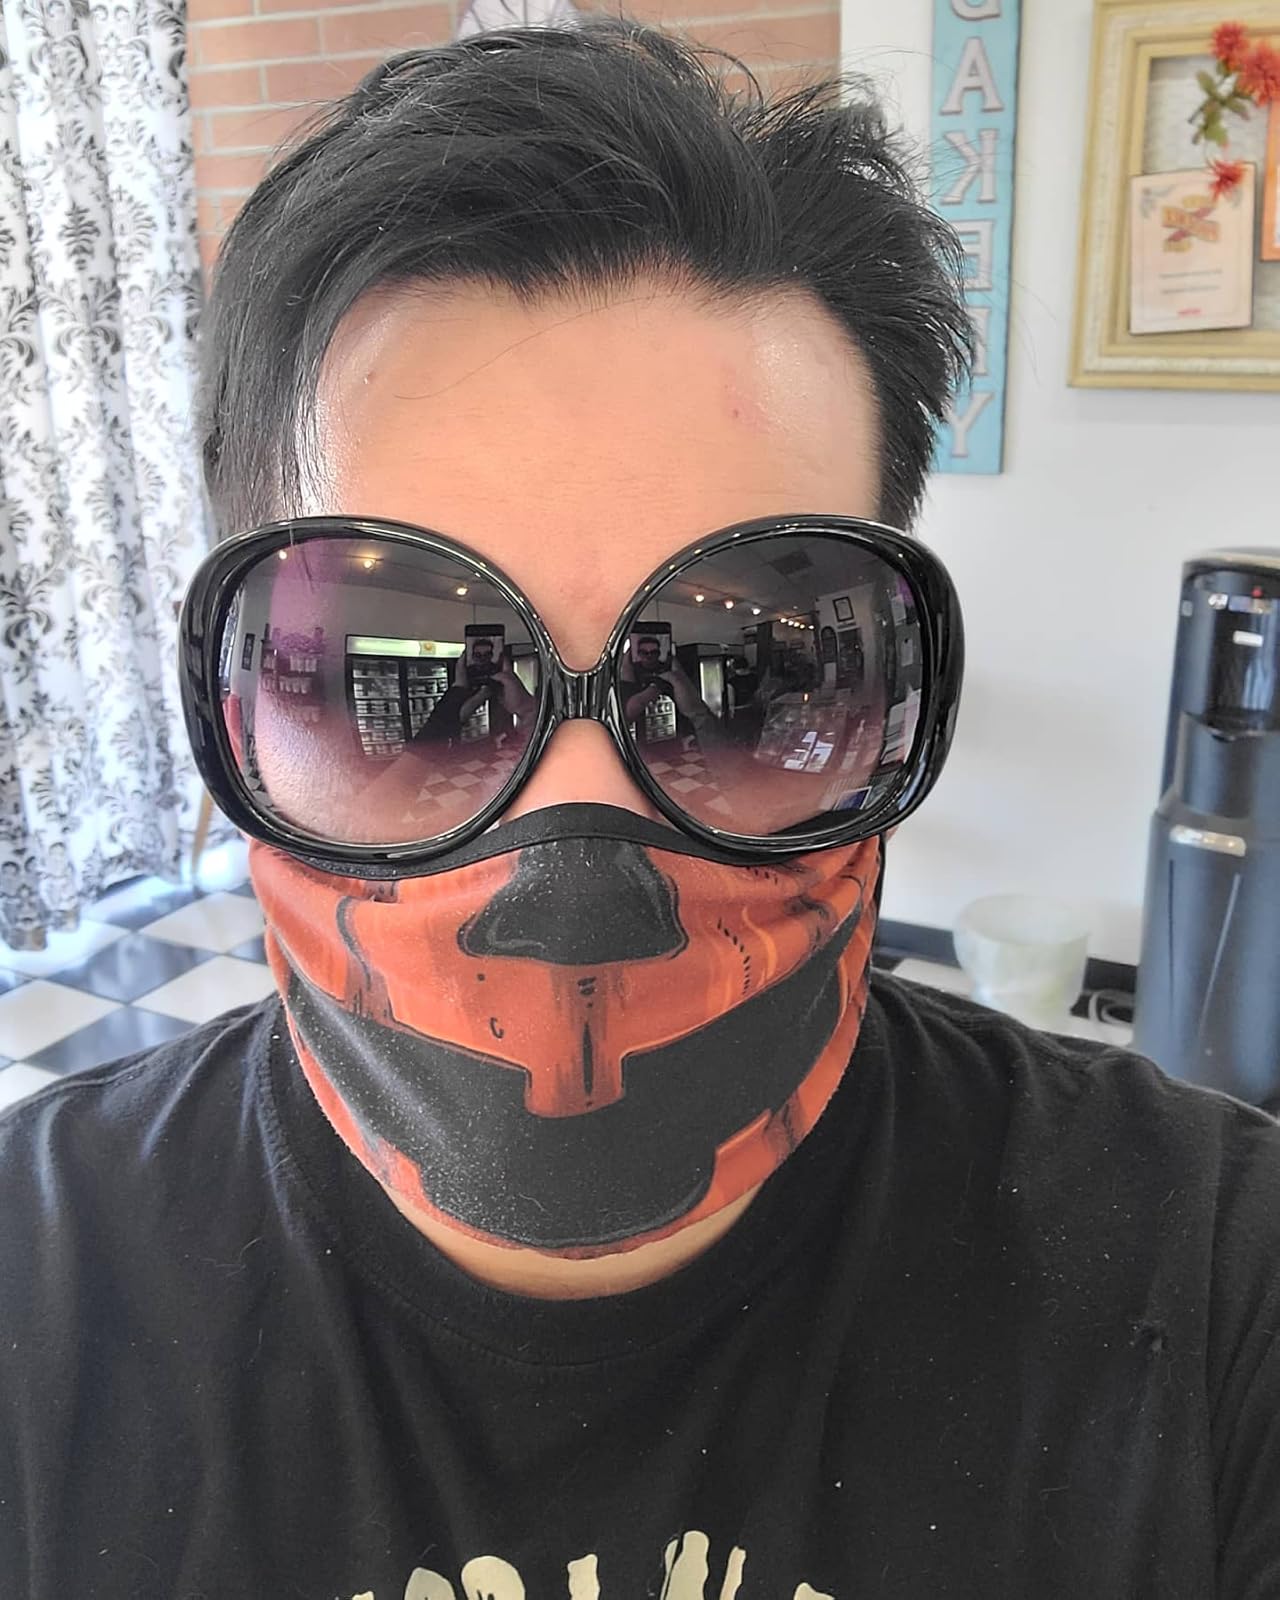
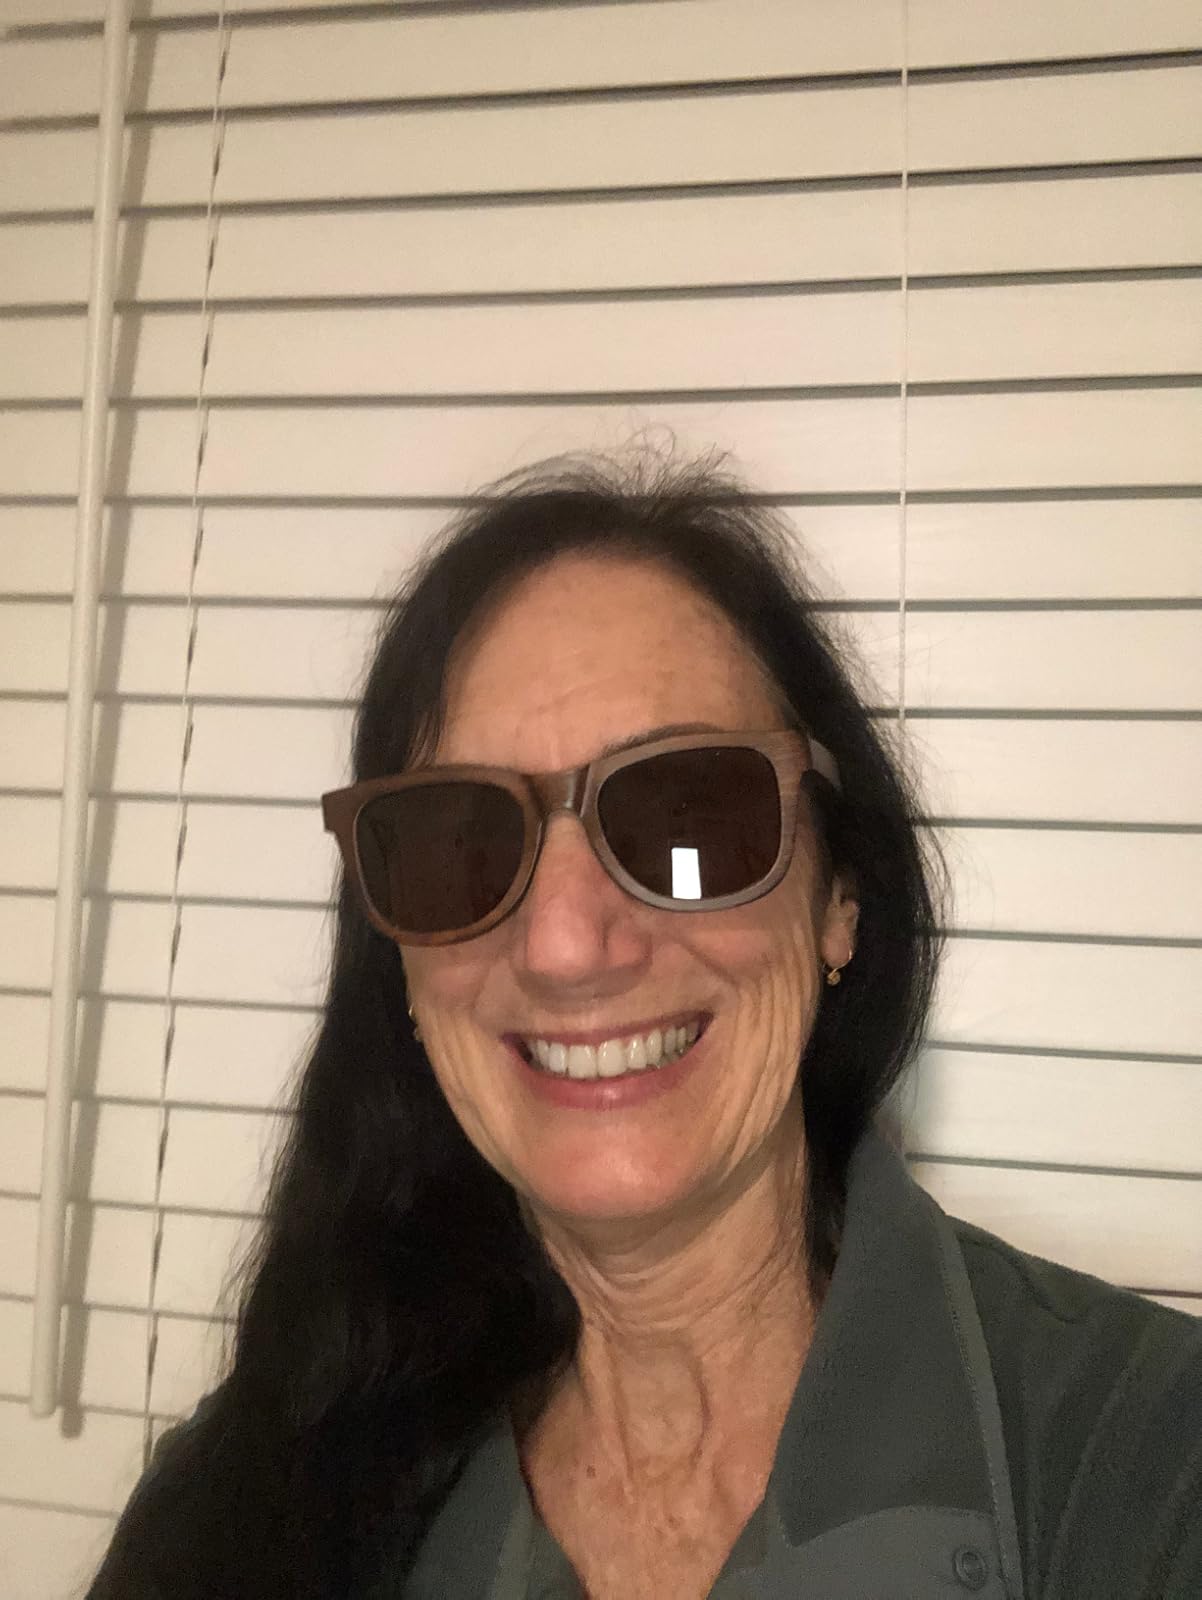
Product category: accessories_sunglasses
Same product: no